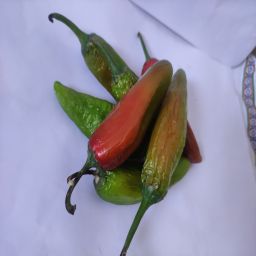
Crop: New Mexico Green Chile
Quality: Old